Fluorenylmethyloxycarbonyl protecting group

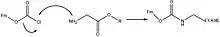
Mechanism of Fmoc protection of amine group

Fmoc-carbamate is frequently used as a protecting group for primary and secondary amines, where the Fmoc group can be introduced by reacting the amine with fluorenylmethyloxycarbonyl chloride (Fmoc-Cl), e.g.: